West Union Covered Bridge (West Virginia)

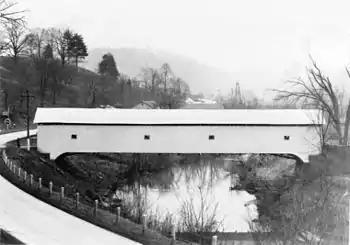
The West Union Covered Bridge as it appeared in the early 20th century.

The West Union Covered Bridge (1843), on Middle Island Creek, was a local historical landmark of West Union, West Virginia, USA, until its destruction in a flood in 1950. It was one of more than 100 covered bridges constructed throughout the state in the mid- and late 19th century.